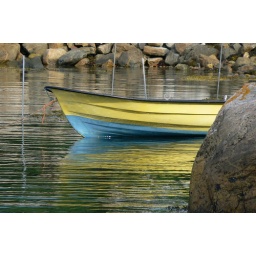
Boat in blue and yellow